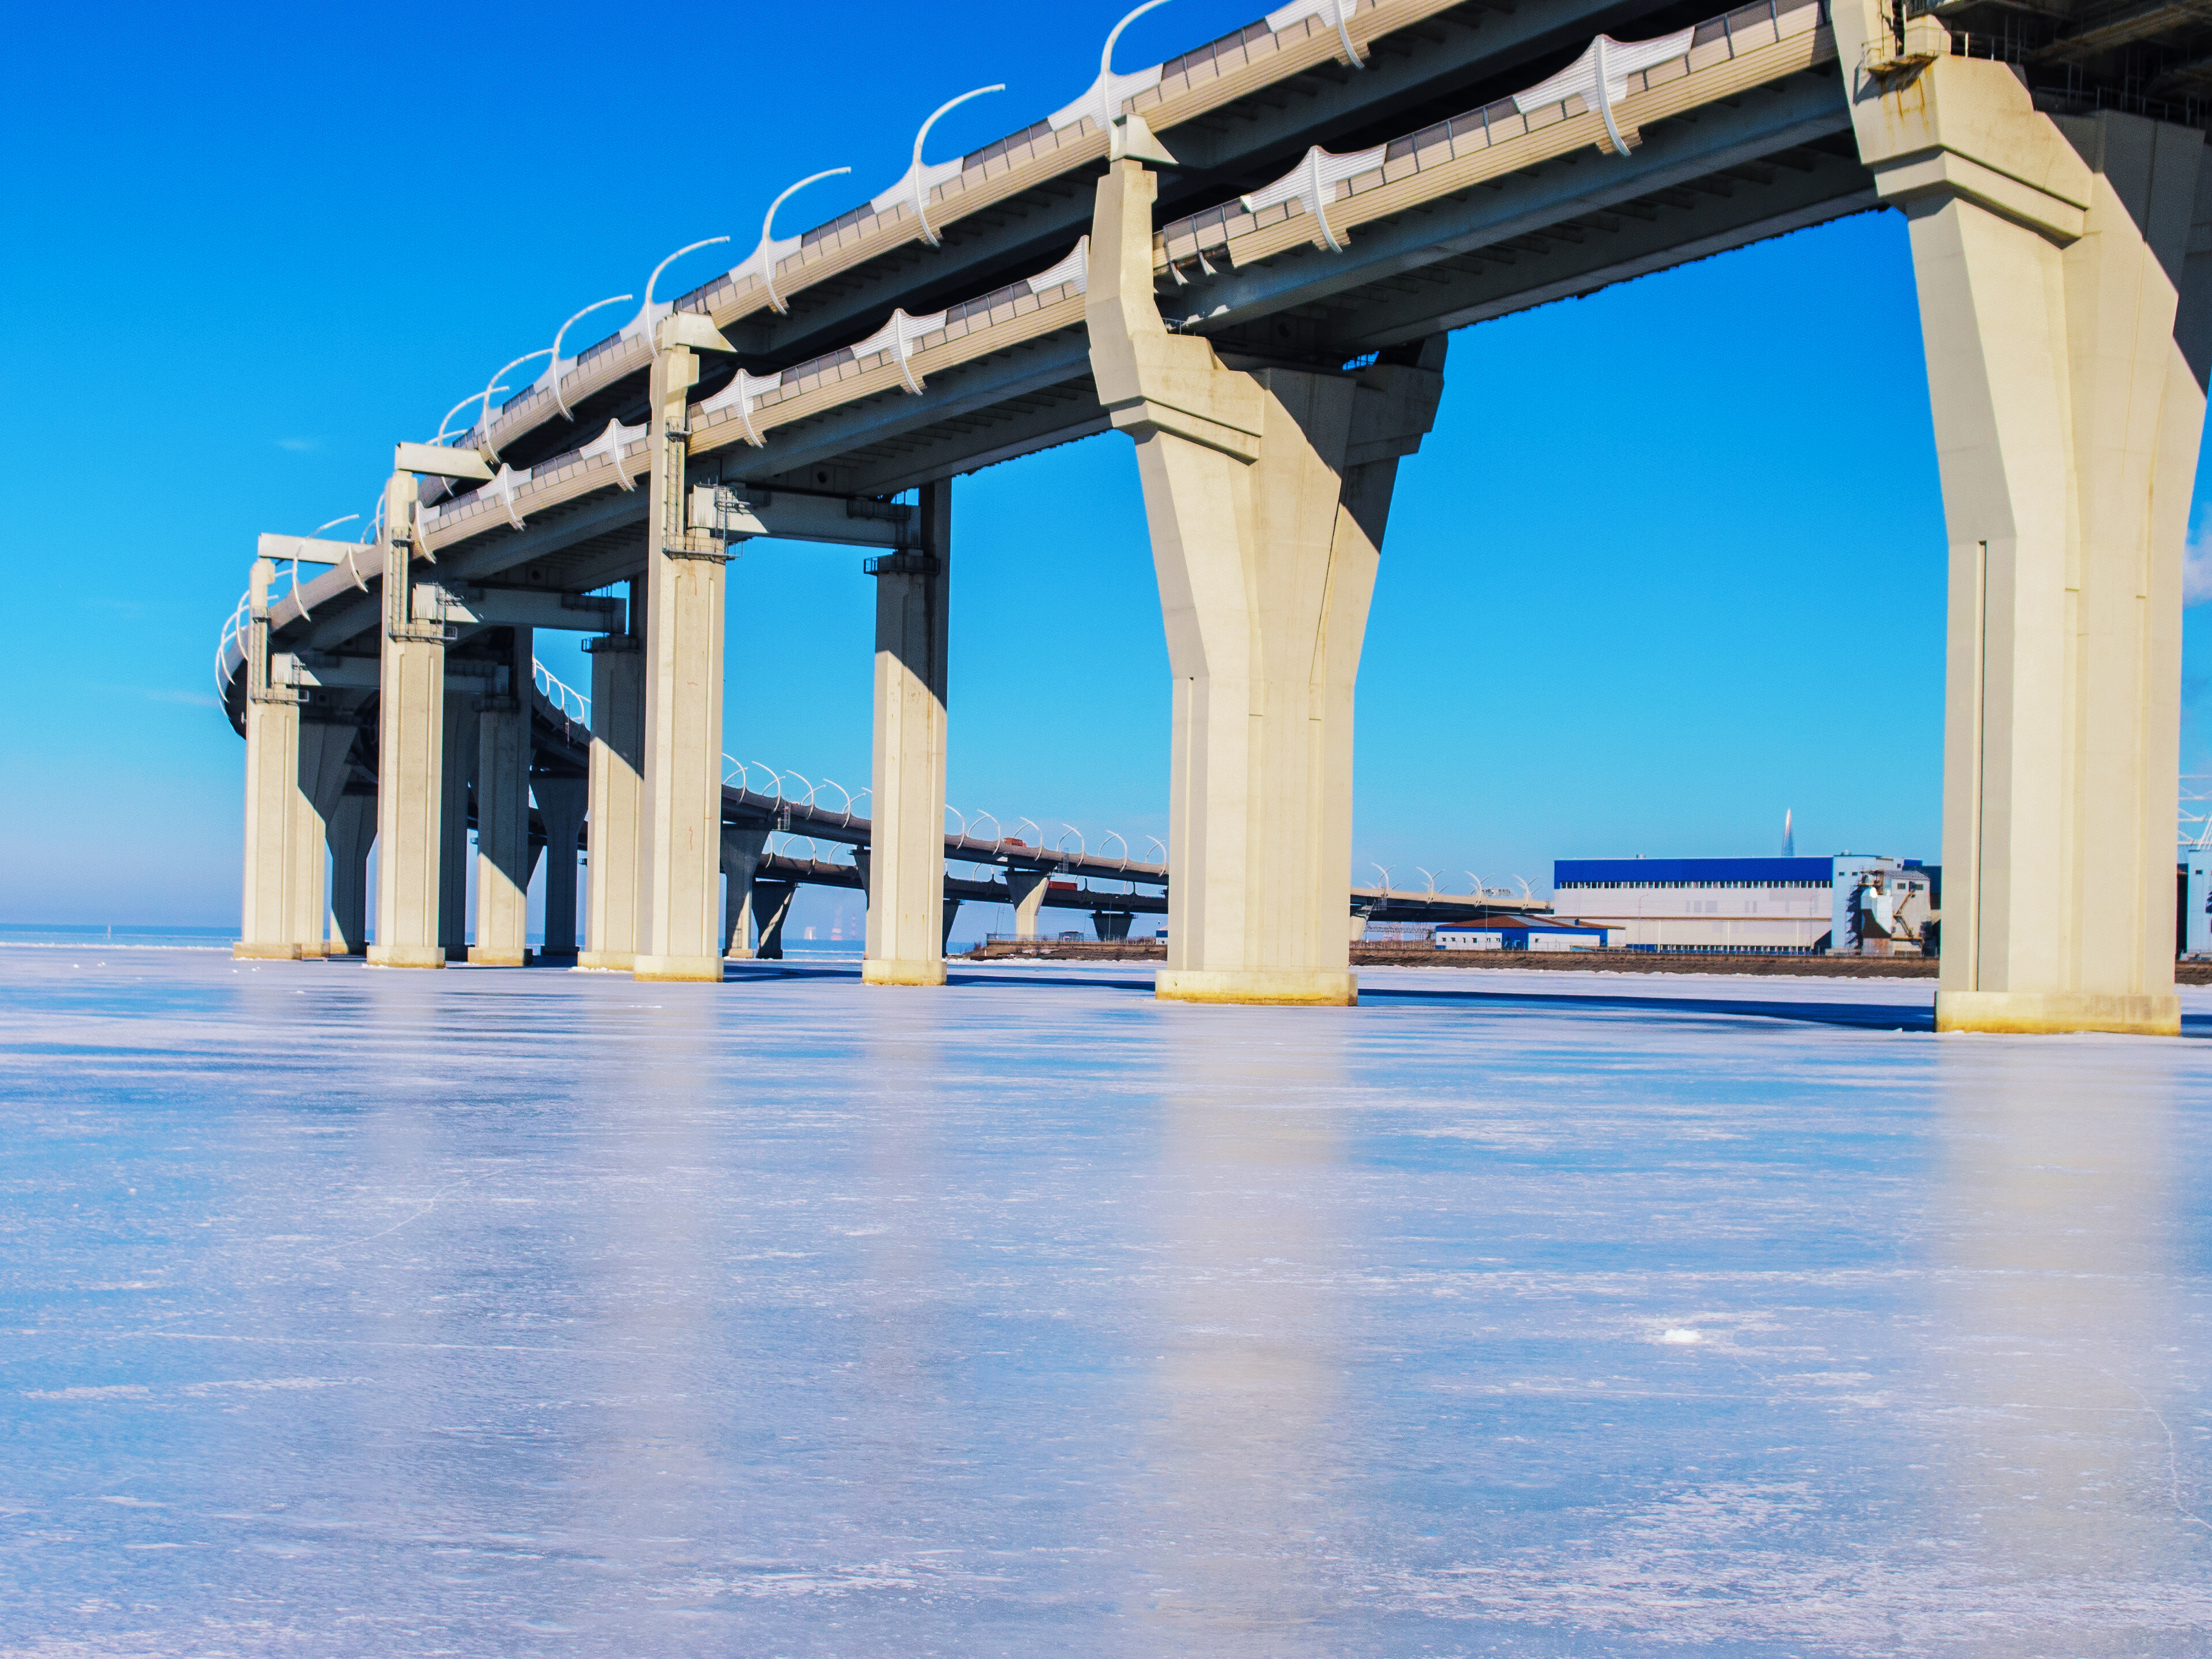
images, sky, water, blue, rectangle, fluid, liquid, body of water, bridge, column, electric blue, composite material, beam bridge, horizon, concrete bridge, symmetry, nonbuilding structure, beam, reflection, shade, fixed link, girder bridge, engineering, ocean, reservoir, landscape, concrete, sea, lake, box girder bridge, metal